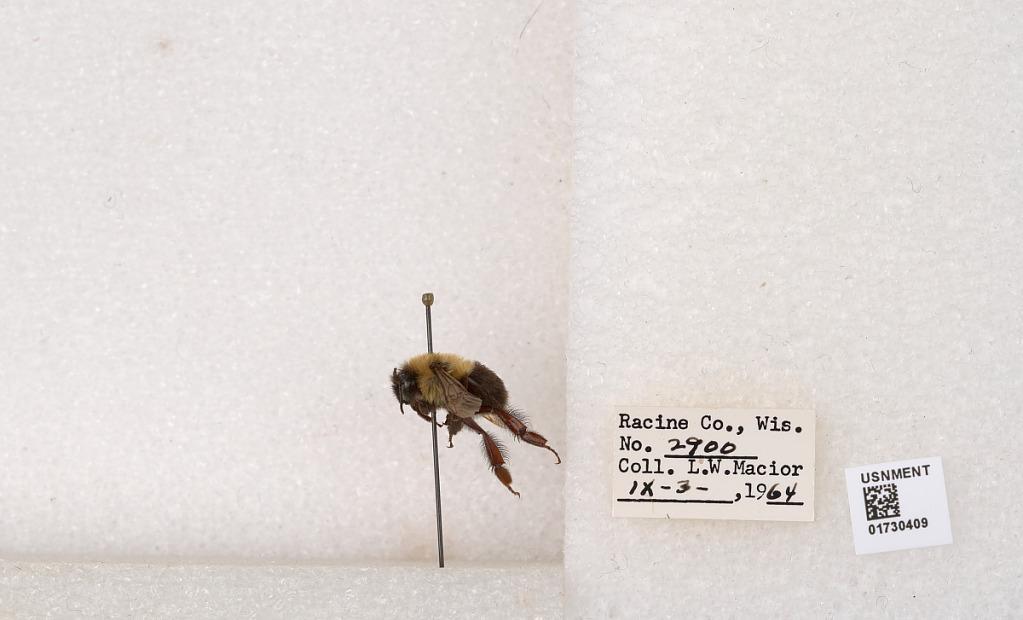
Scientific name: Bombus impatiens Cresson
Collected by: L. Macior
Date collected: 1964-9-3
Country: United States
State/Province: Wisconsin
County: Racine
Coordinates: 42.7299, -87.8123